Ministry of Foreign Affairs (Laos)

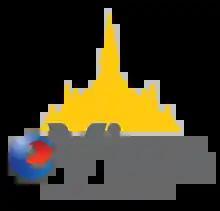
The official <a href="https%3A//laoevisa.gov.la">Lao e-Visa

Since July 2019, an e-Visa system has been launched by the Ministry of Foreign Affairs, which enables visitors to apply for a Laos tourist visa online. Instead of applying through the Laotian Embassy, all that is needed to be done is to complete the online application form and pay with a credit card. After receiving the Visa through email, it should be printed and brought along when traveling to Laos. Tourists can apply for an online visa to Laos at the official website.